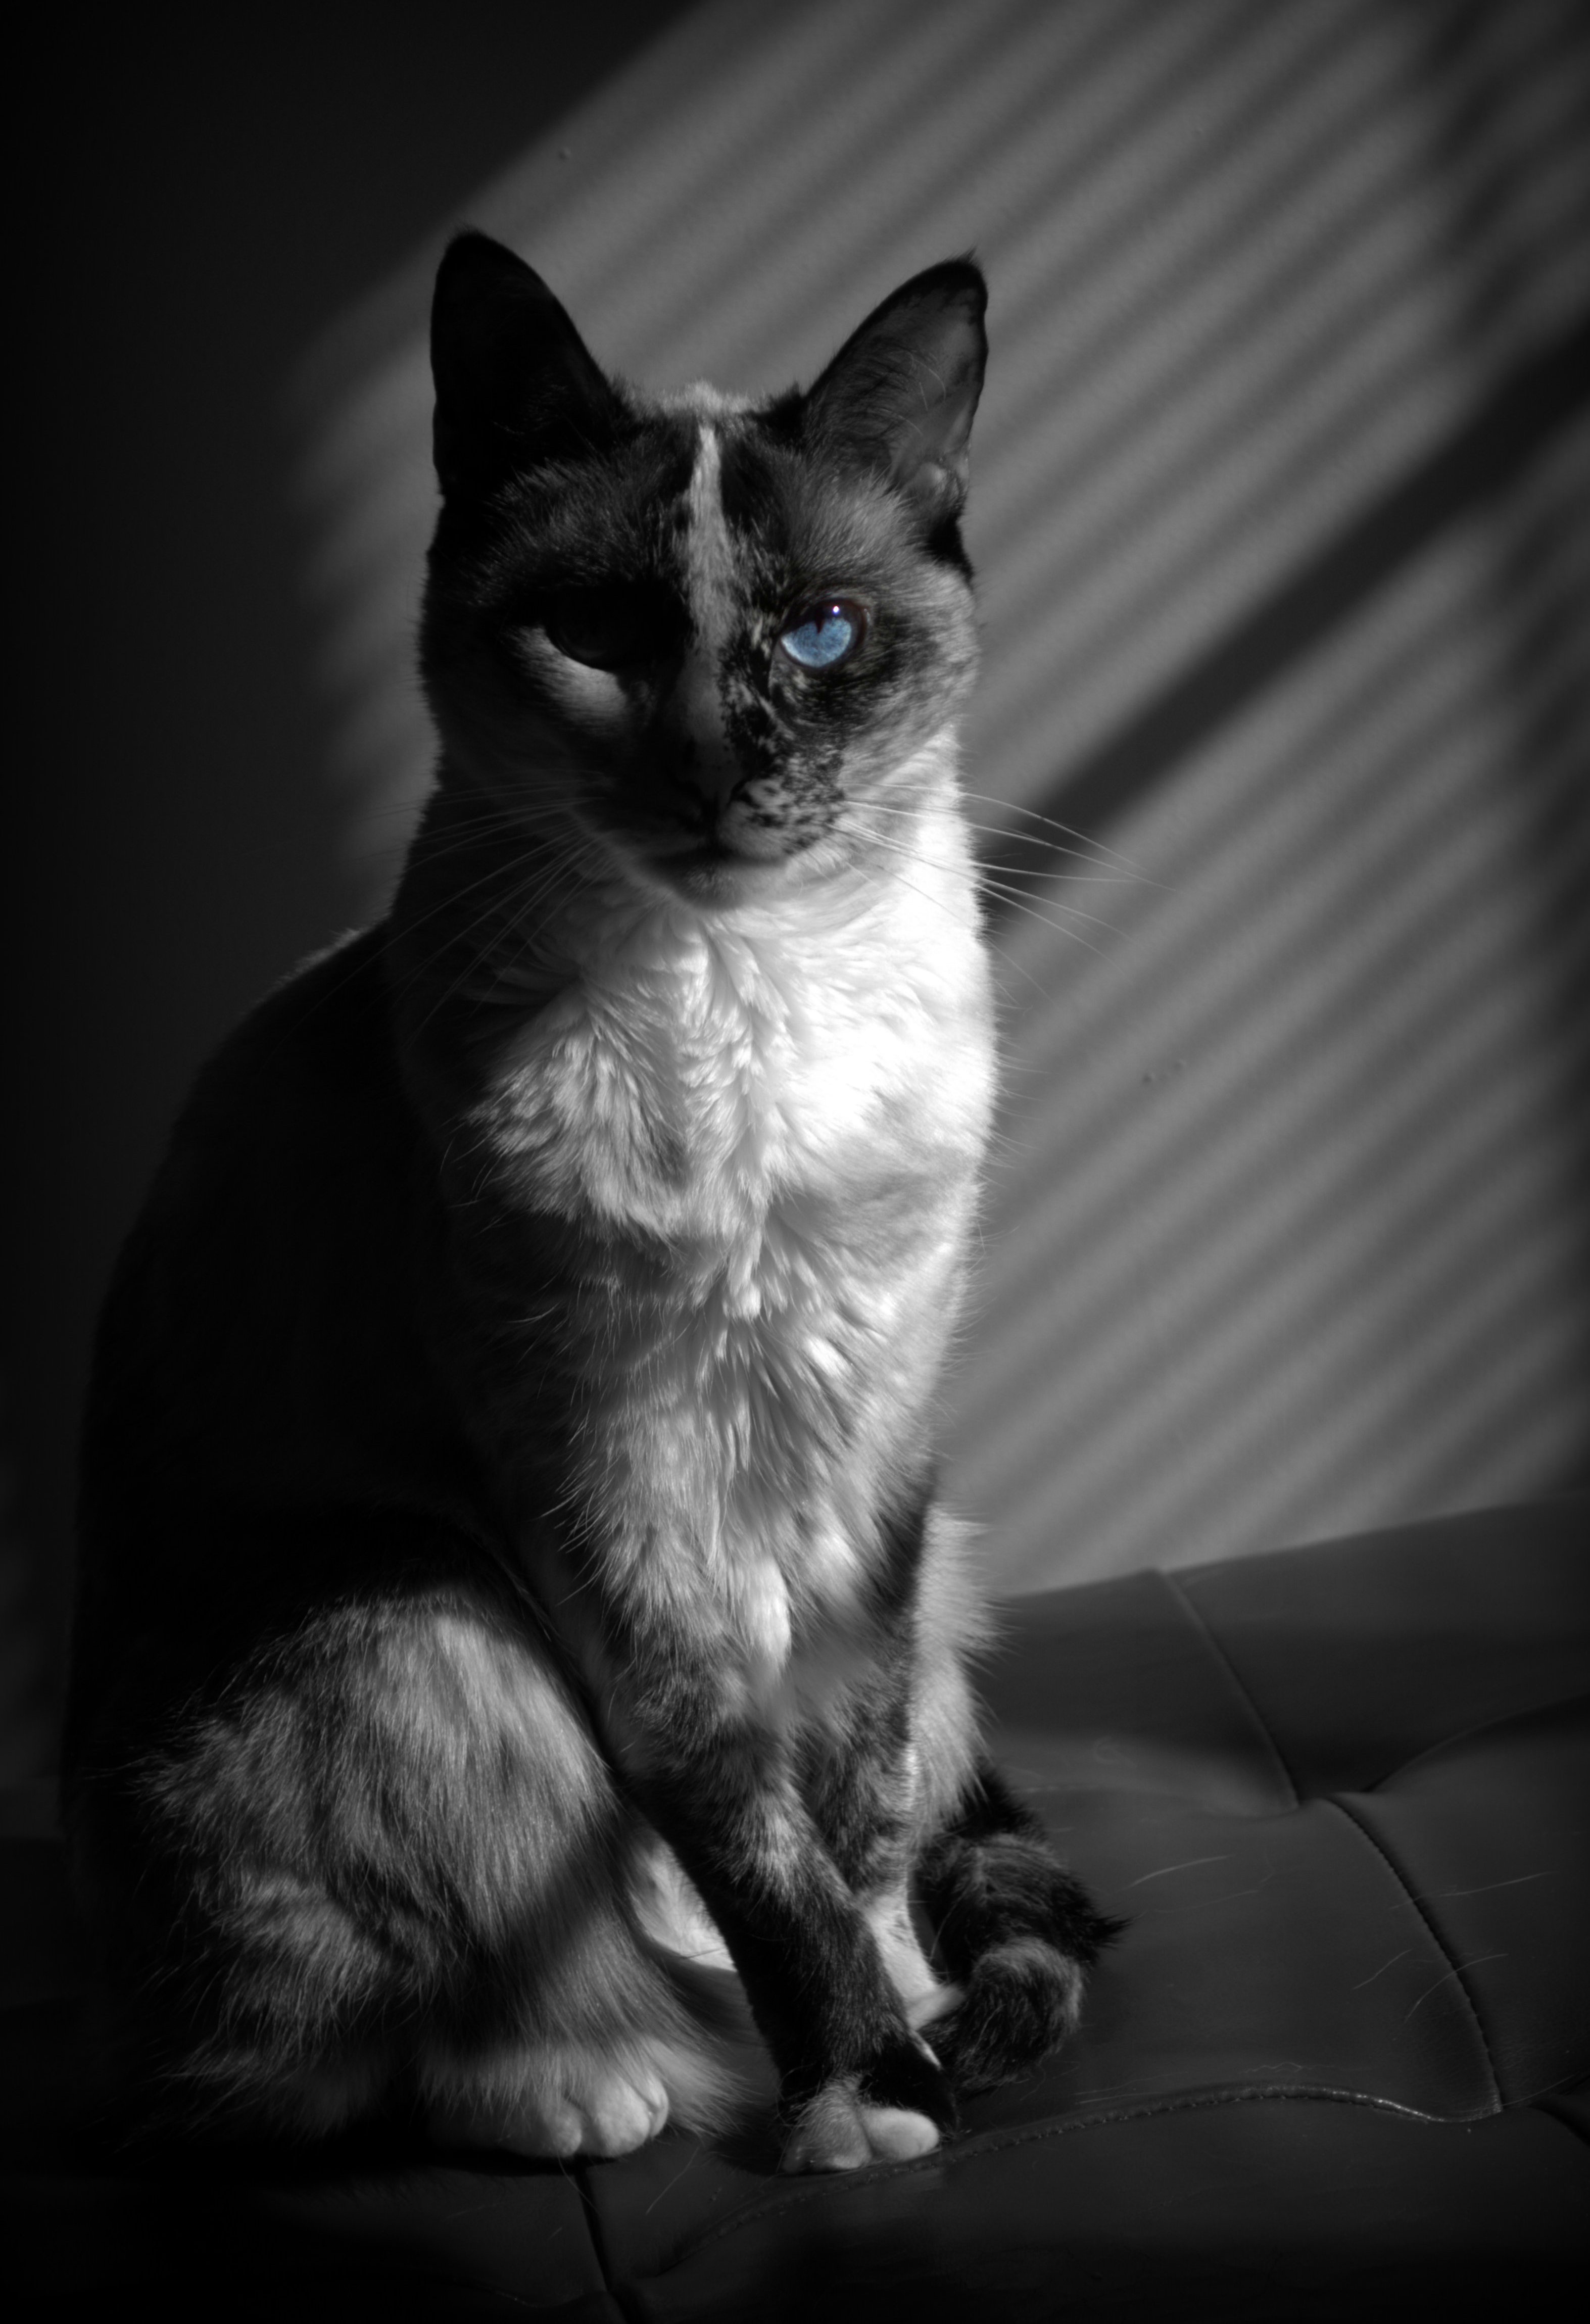
black and white, white, animal, cute, pet, portrait, kitten, cat, sitting, mammal, blue, black cat, black, monochrome, whiskers, vertebrate, monochrome photography, small to medium sized cats, cat like mammal, carnivoran